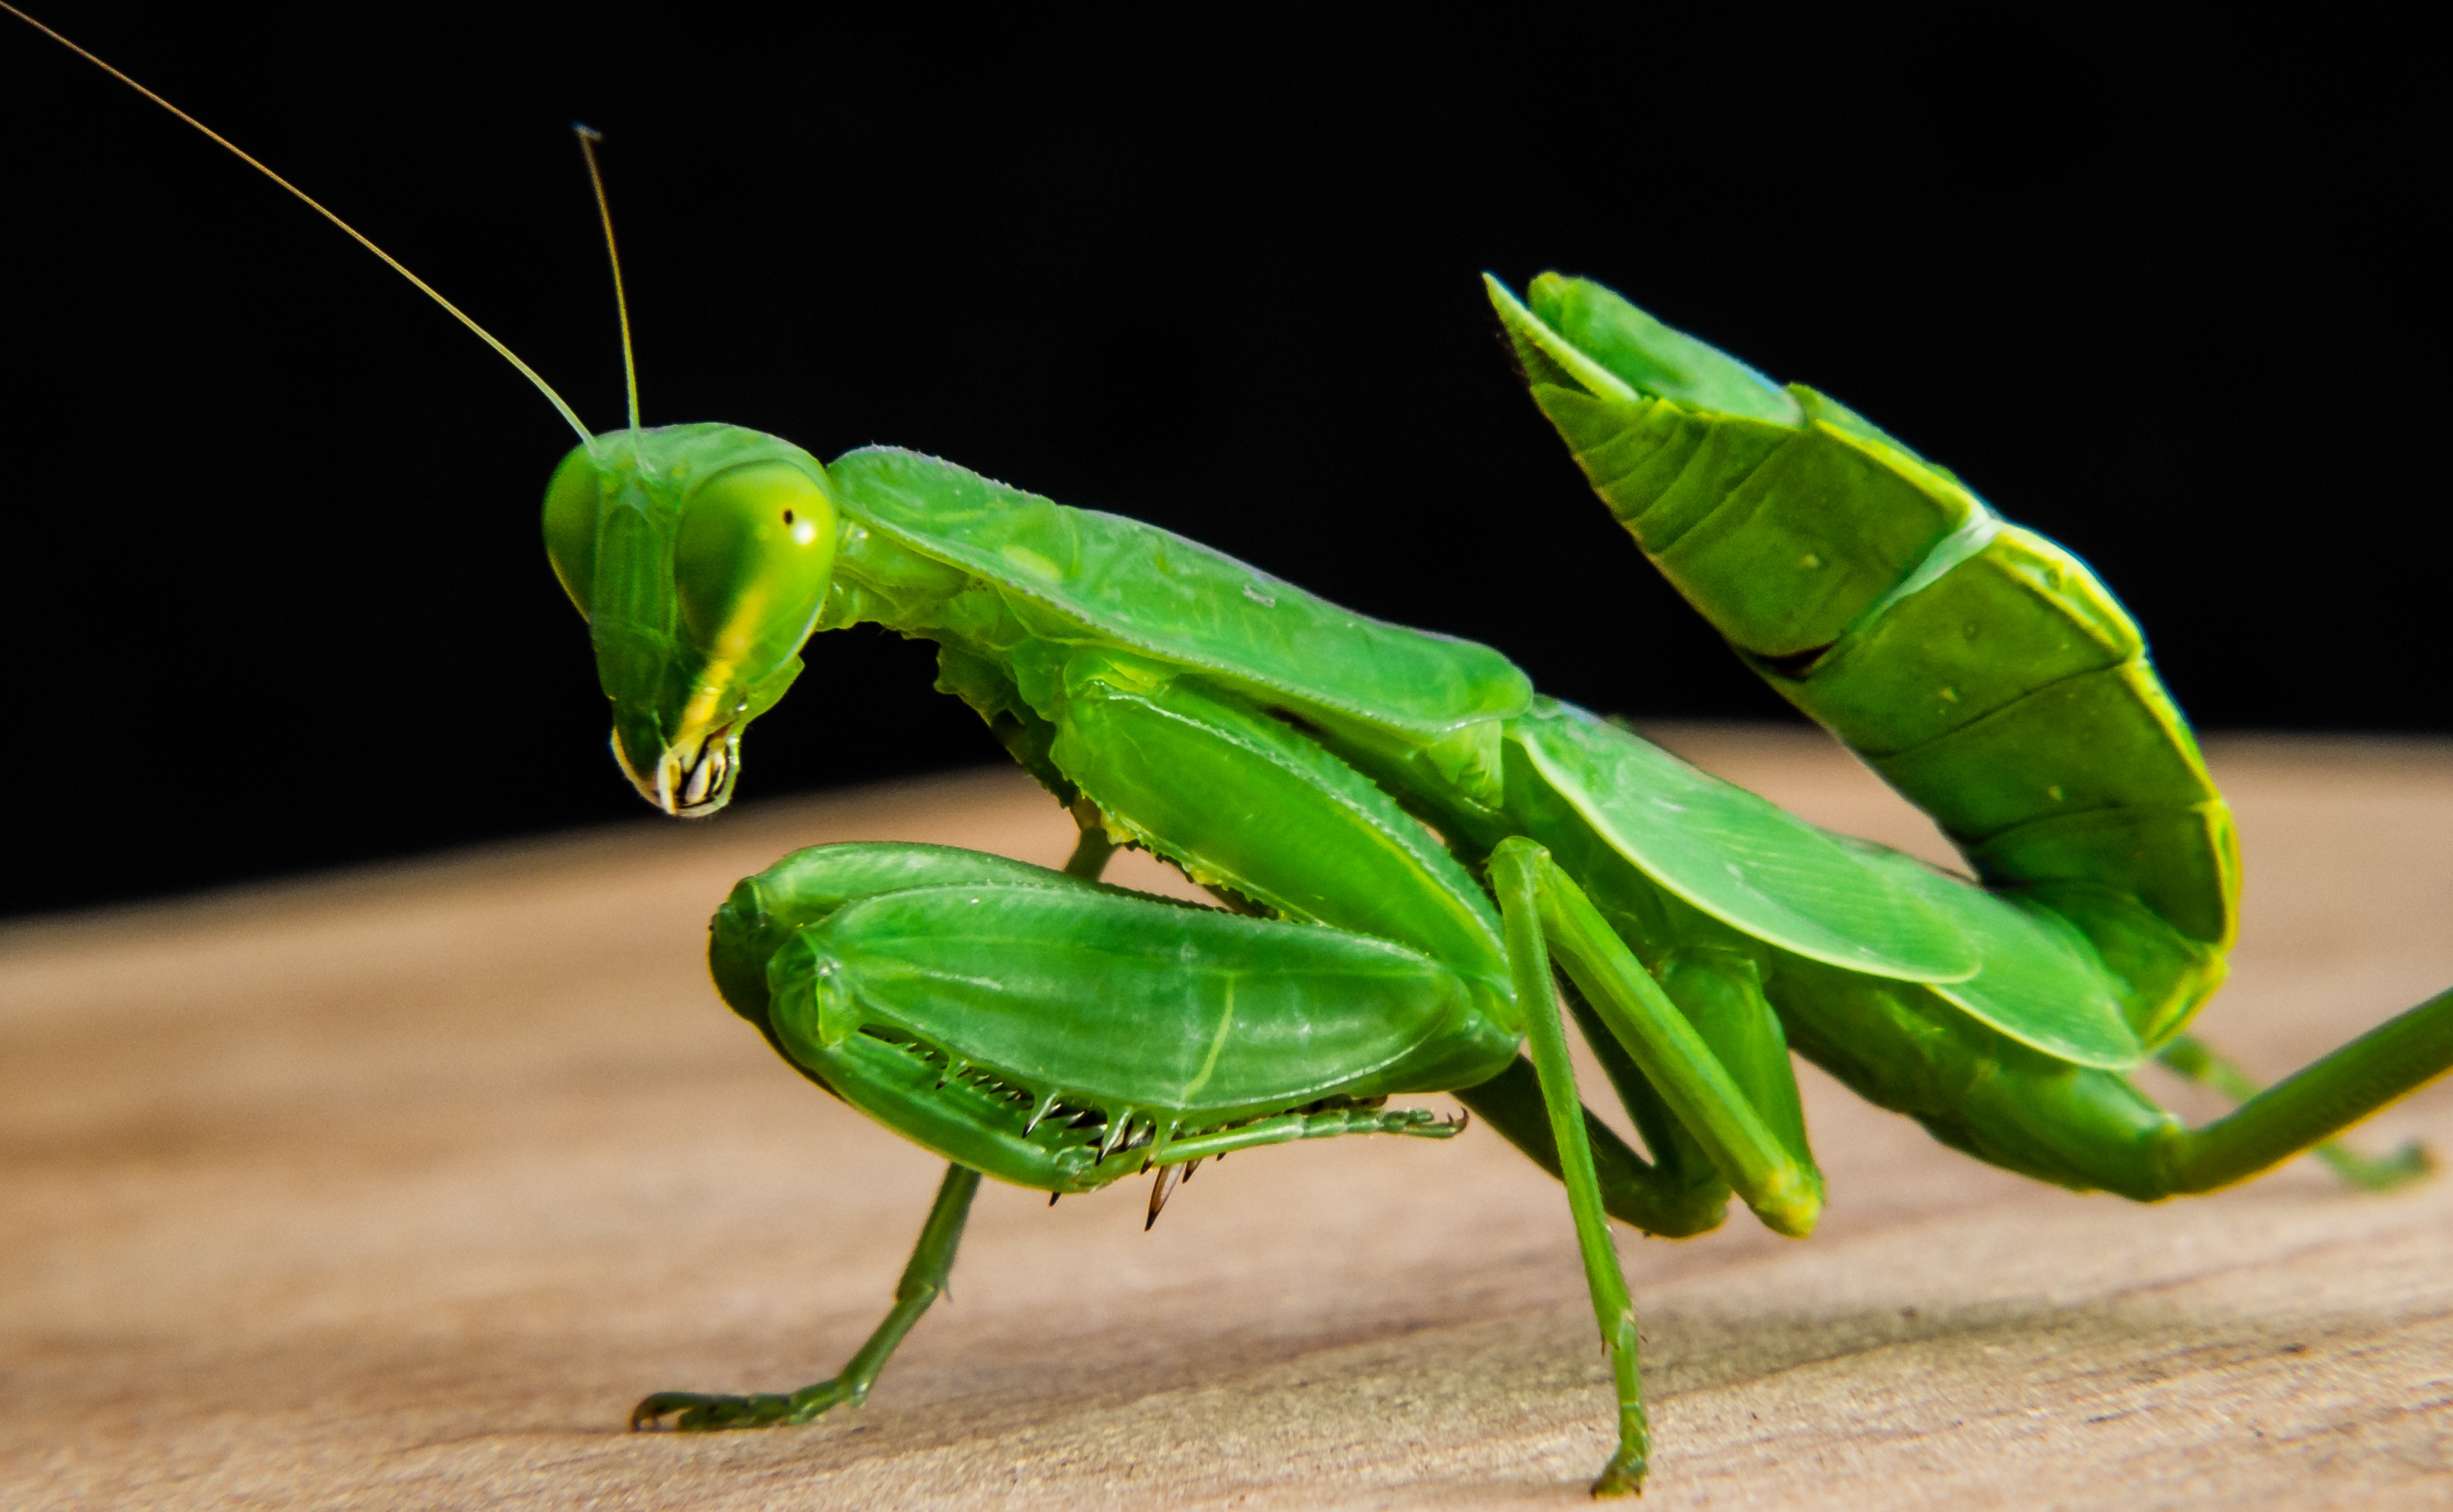
green, praying mantis, insect, close, fauna, invertebrate, mantis, grasshopper, macro photography, arthropod, fishing locust, cricket like insect